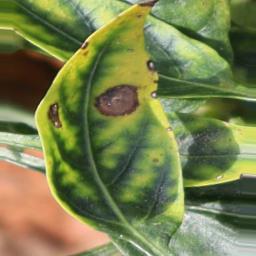
Label: cercospora